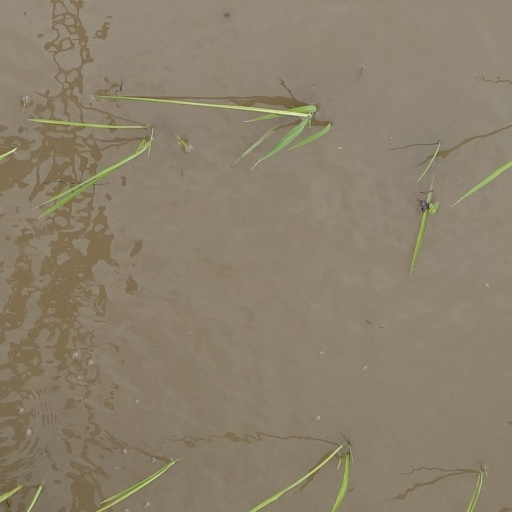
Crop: rice